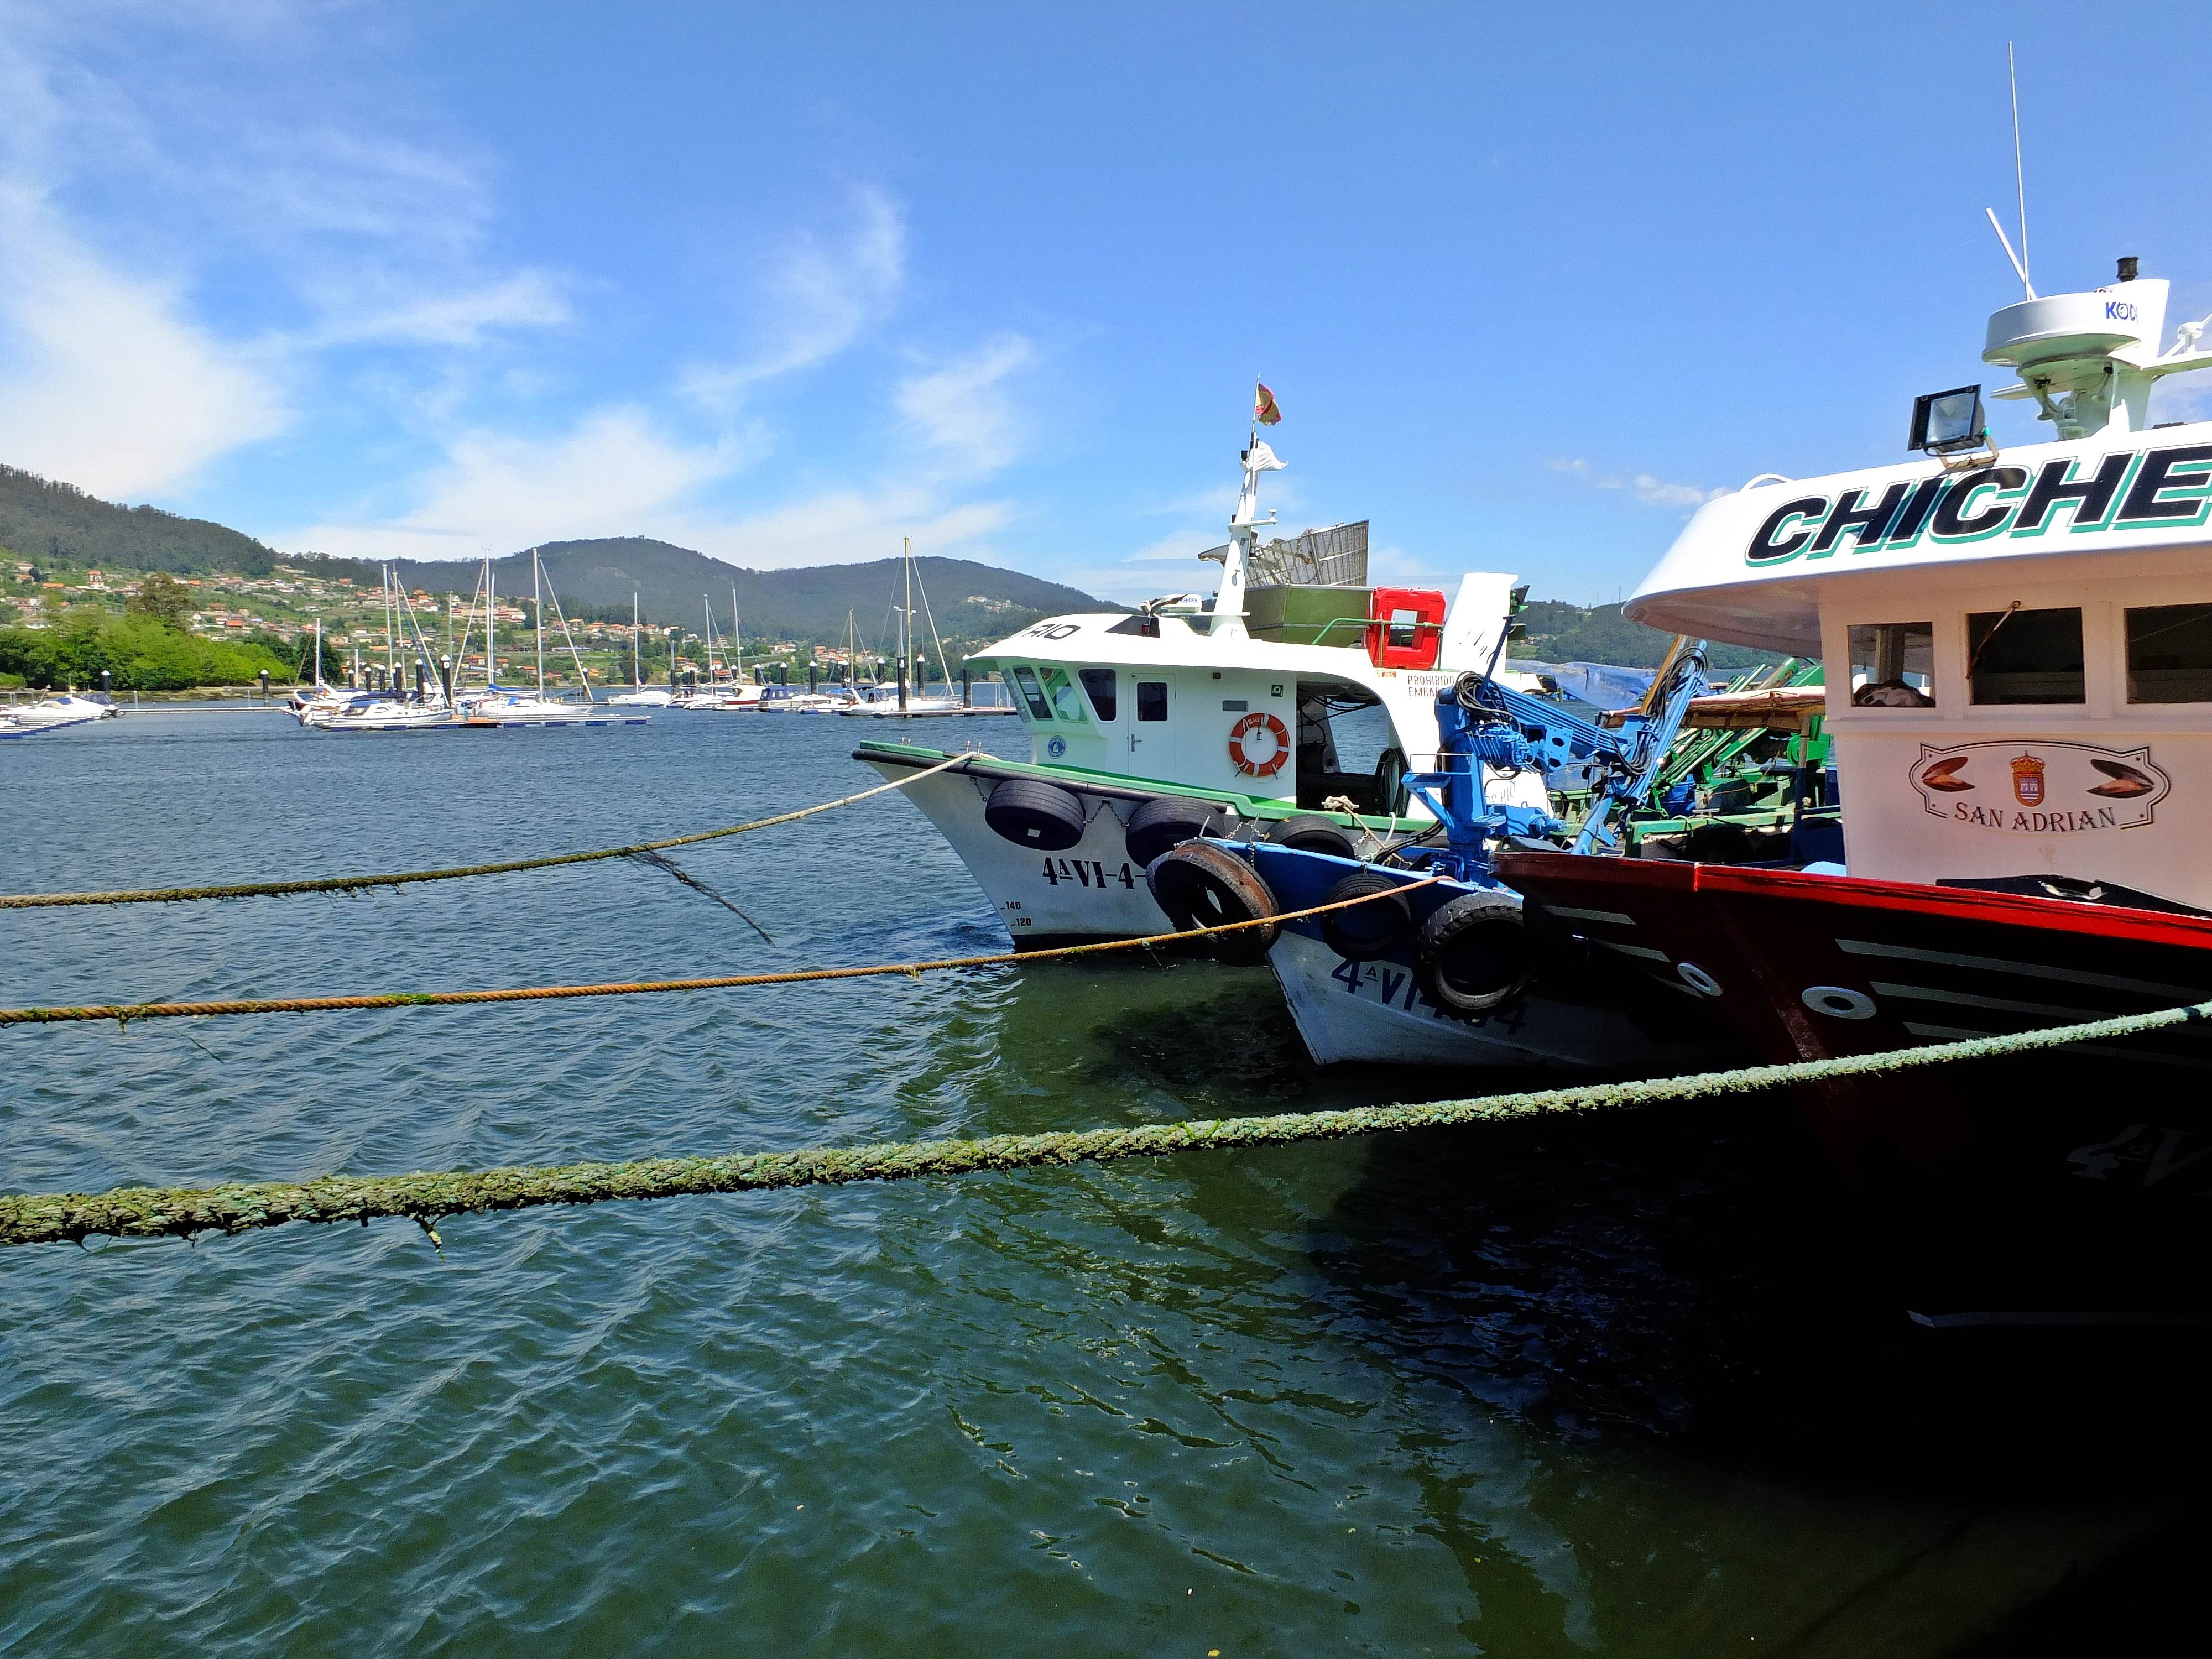
landscape, sea, dock, boat, vehicle, bay, marina, waterway, ferry, spain, boating, galicia, paisajes, watercraft, espana, ggl1, gaby1, redondela, fujifilmxs1, n554redondelagaliciaespa a